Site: saxony
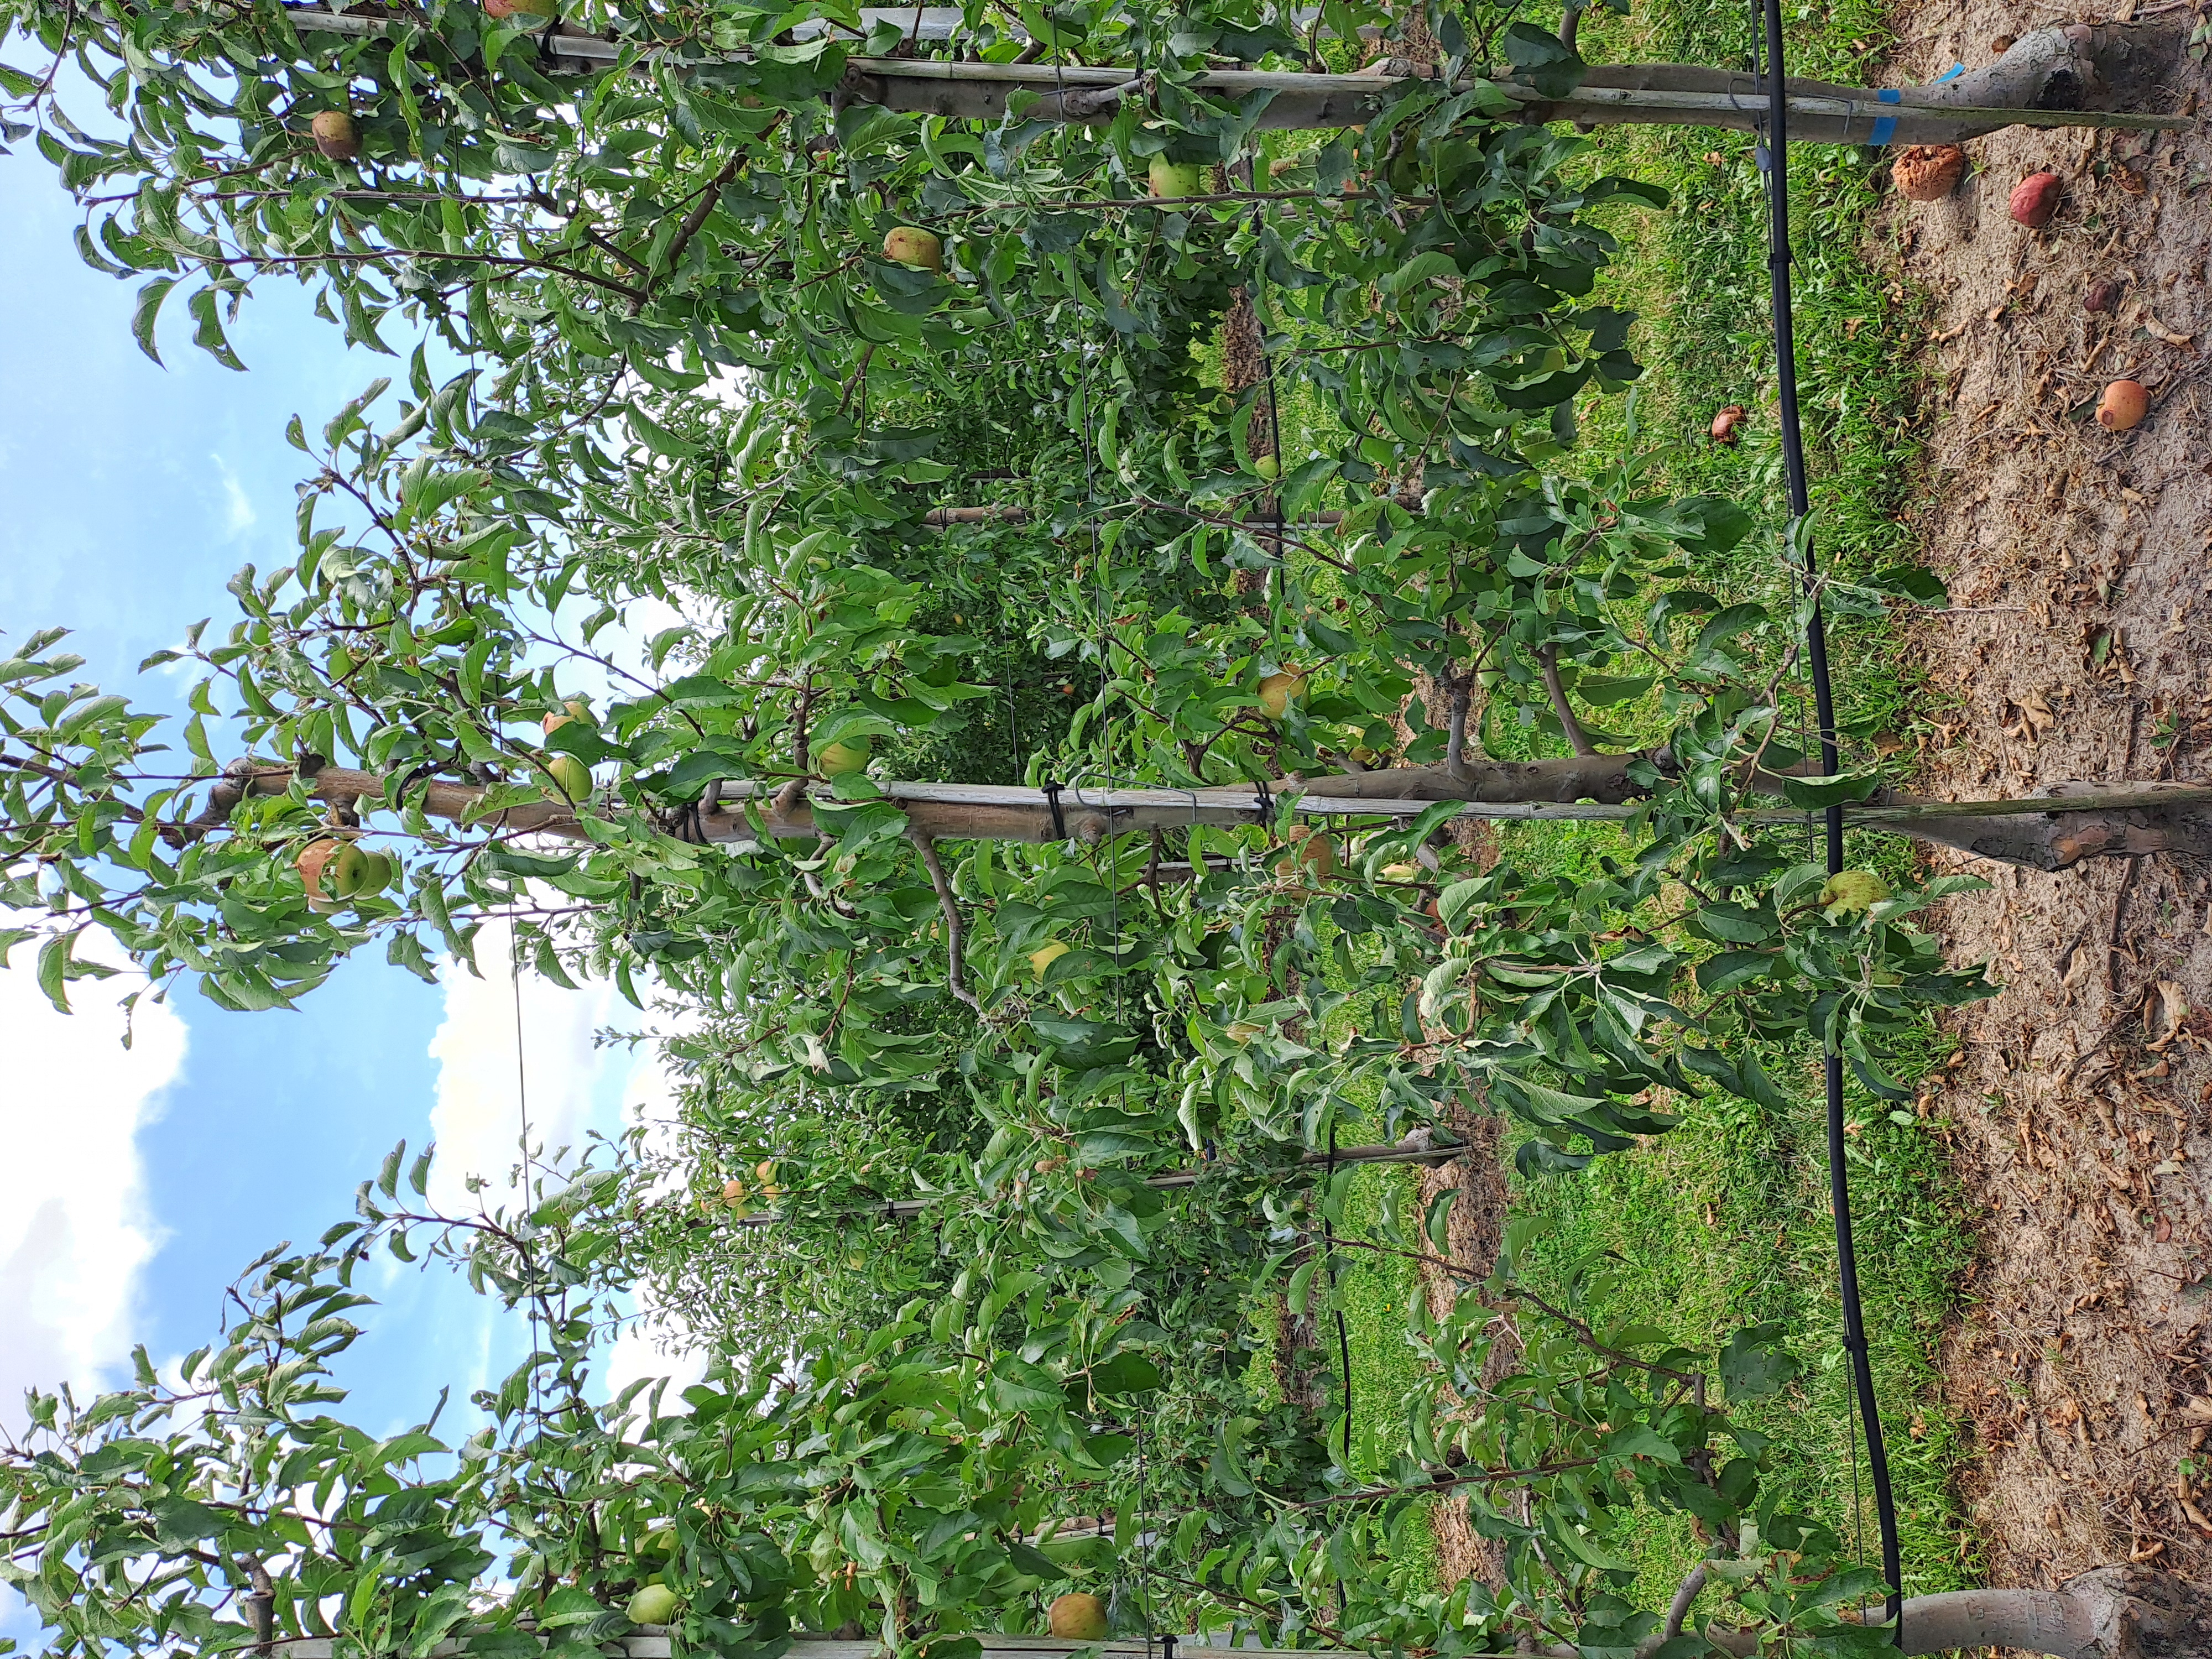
Growth stage (BBCH 85): Maturity of fruit and seed